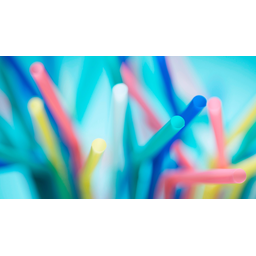
Label: plastic